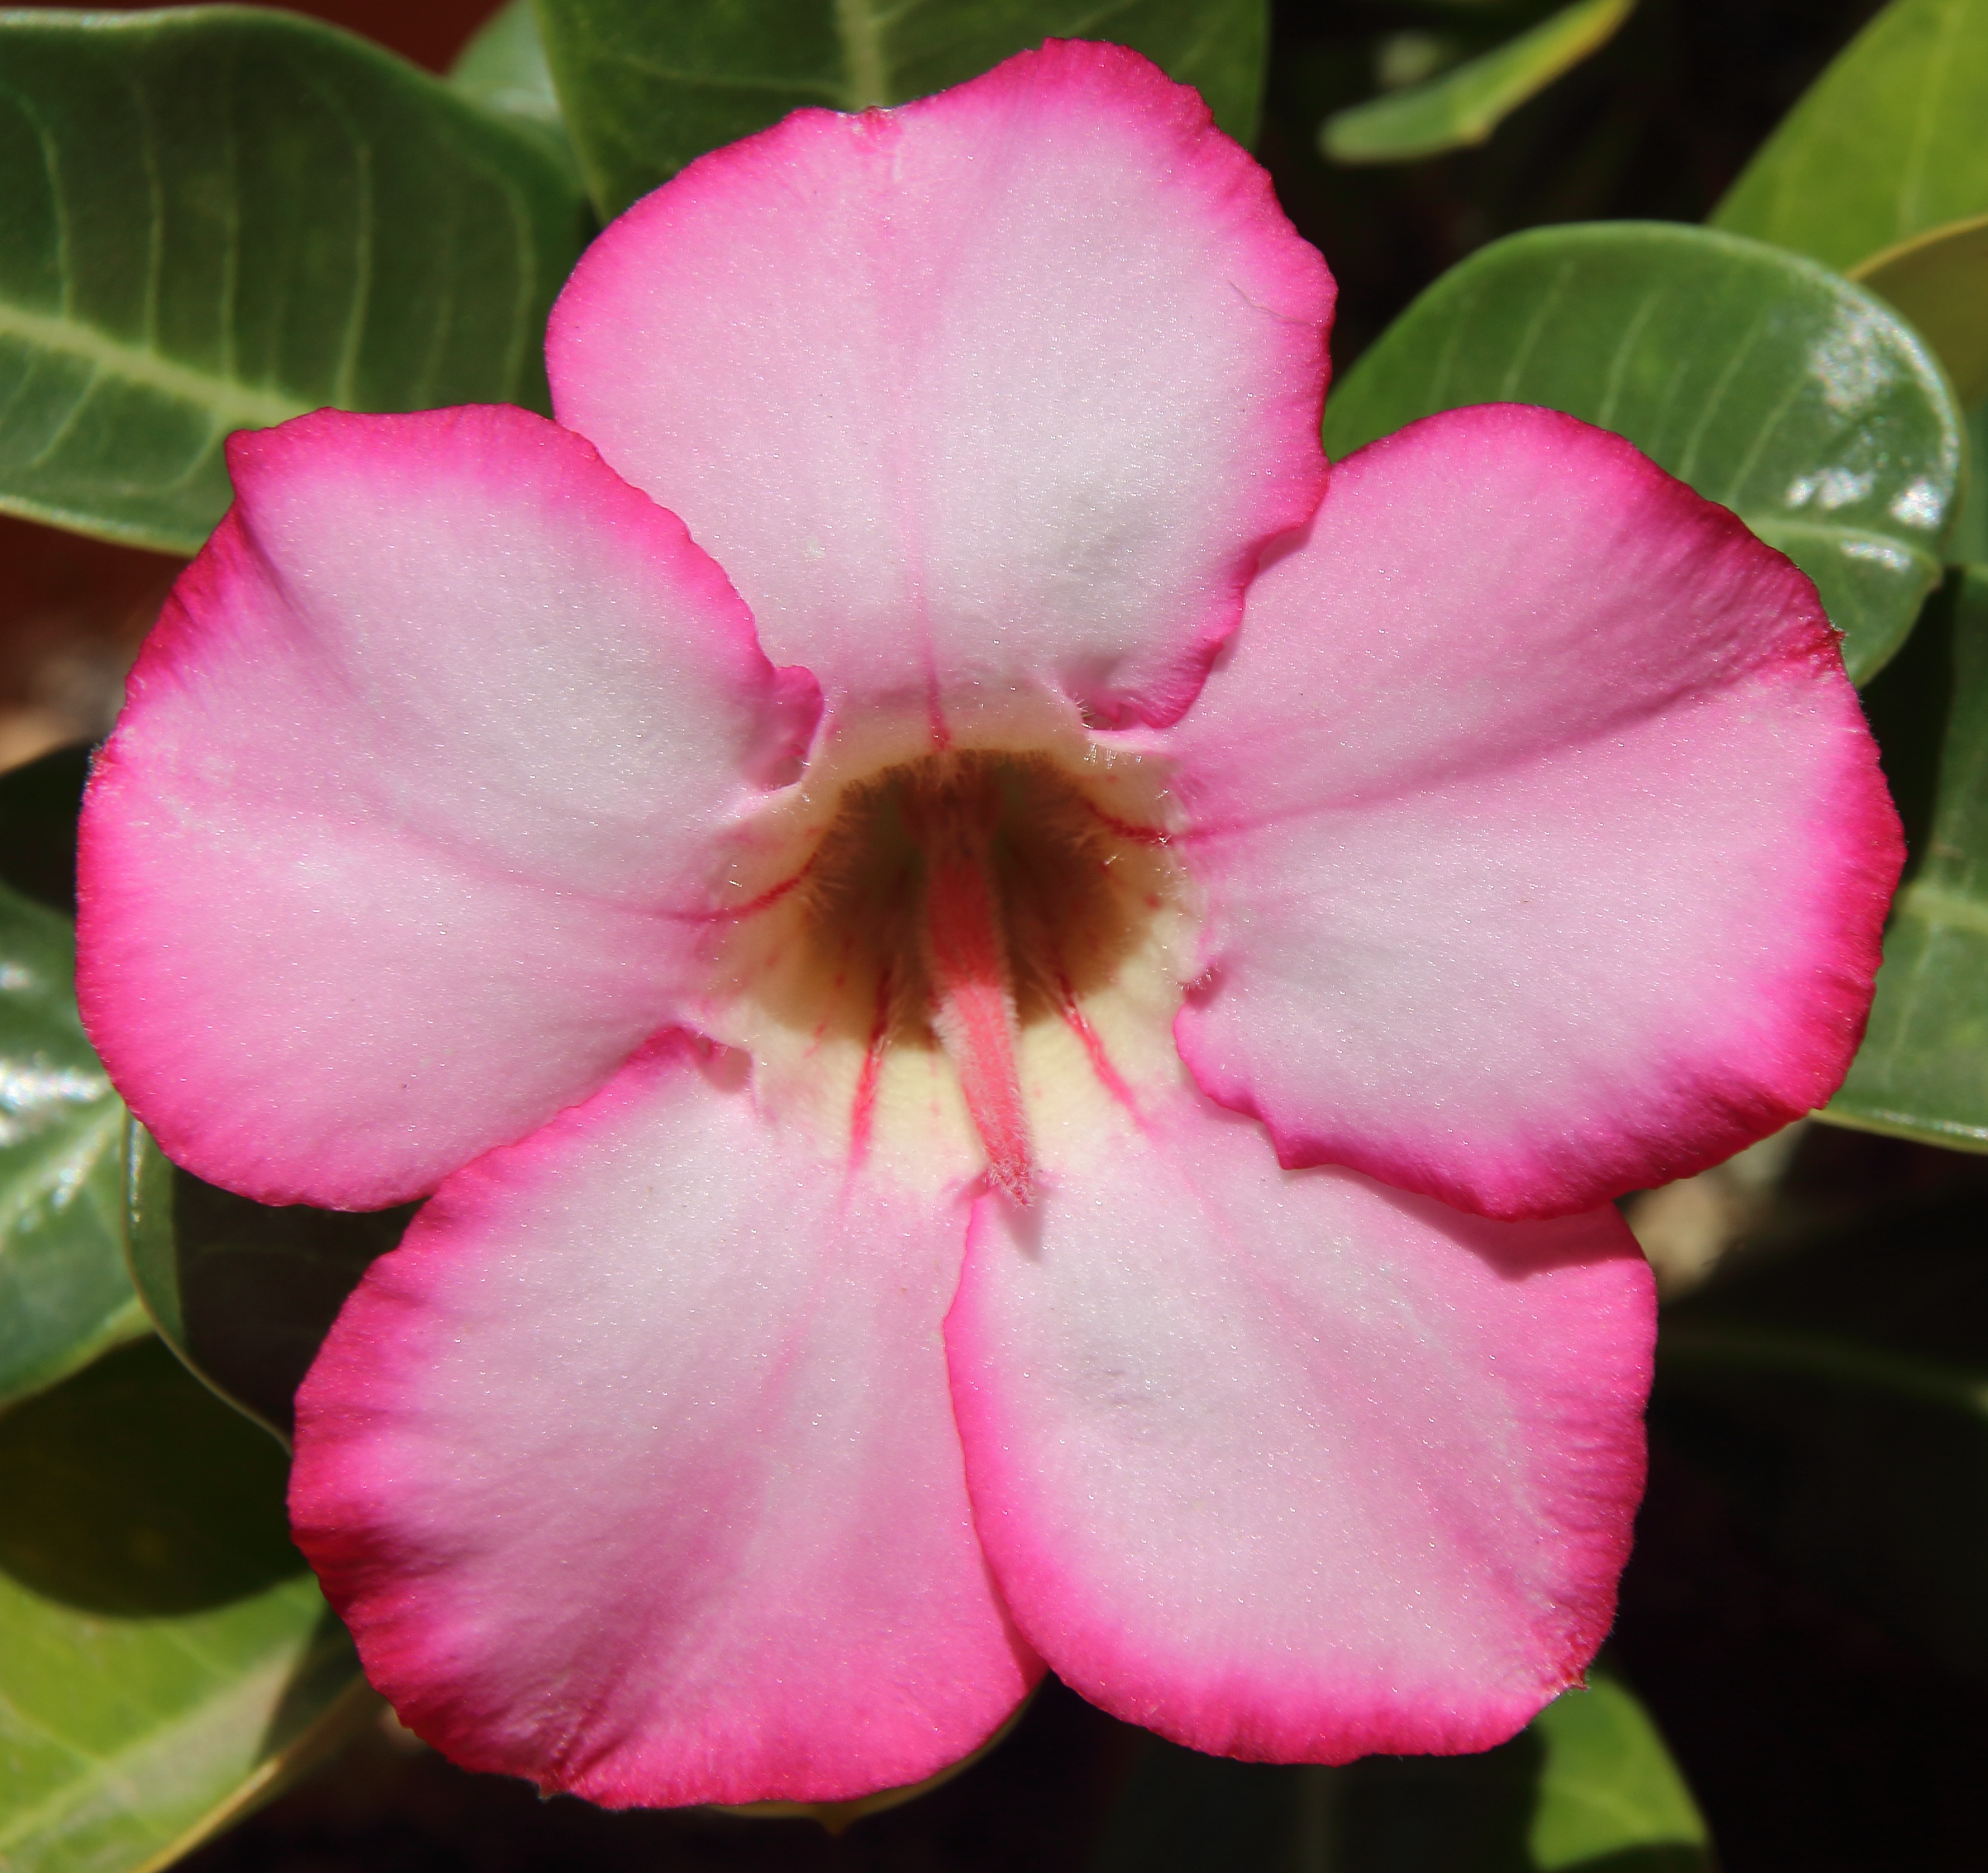
nature, plant, flower, petal, botany, pink, flora, shrub, violet, eastern, adenium, macro photography, flowering plant, busy lizzie, desert flower, land plant